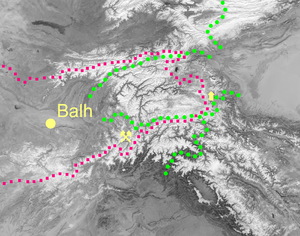
Proto-Bulgares est le nom par lequel les historiens désignant les anciens Bulgares, turcophones de la steppe pontique parlant une langue oghoure et de tradition tengriste, pour les distinguer des Bulgares actuels, peuple slave méridional des Balkans, de tradition chrétienne orthodoxe. Le nom s’est transmis des premiers aux seconds lorsque les anciens Bulgares s’établirent dans la région du bas-Danube, aux frontières de l’Empire romain d'orient, vers le VIᵉ siècle de notre ère. Dans cette région, les Proto-Bulgares fondèrent un empire et s’assimilèrent aux Slaves, dominants sur le plan démographique.